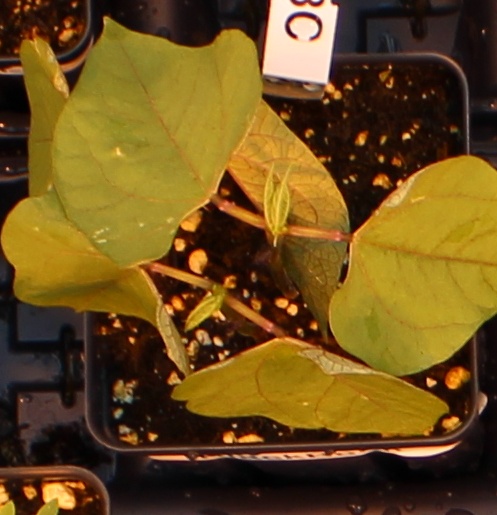
Label: Blackbean